Joaquín Baleztena Azcárate

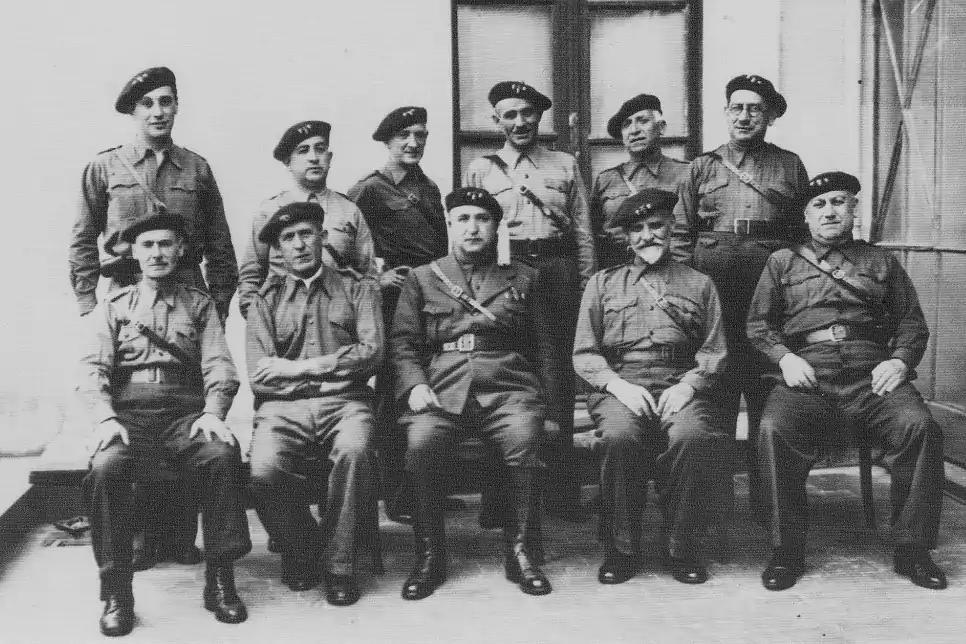
in Junta Central Carlista

Ten months between July 1936 and April 1937 mark the climax of Baleztena's political career, the only period when his stance has substantially shaped the history of Traditionalism and possibly, the history of Spain. His role was crucial first in forging the Carlist terms of access to the coup, and then in deciding the Carlist course towards within Francoism.